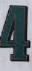
Number: 4